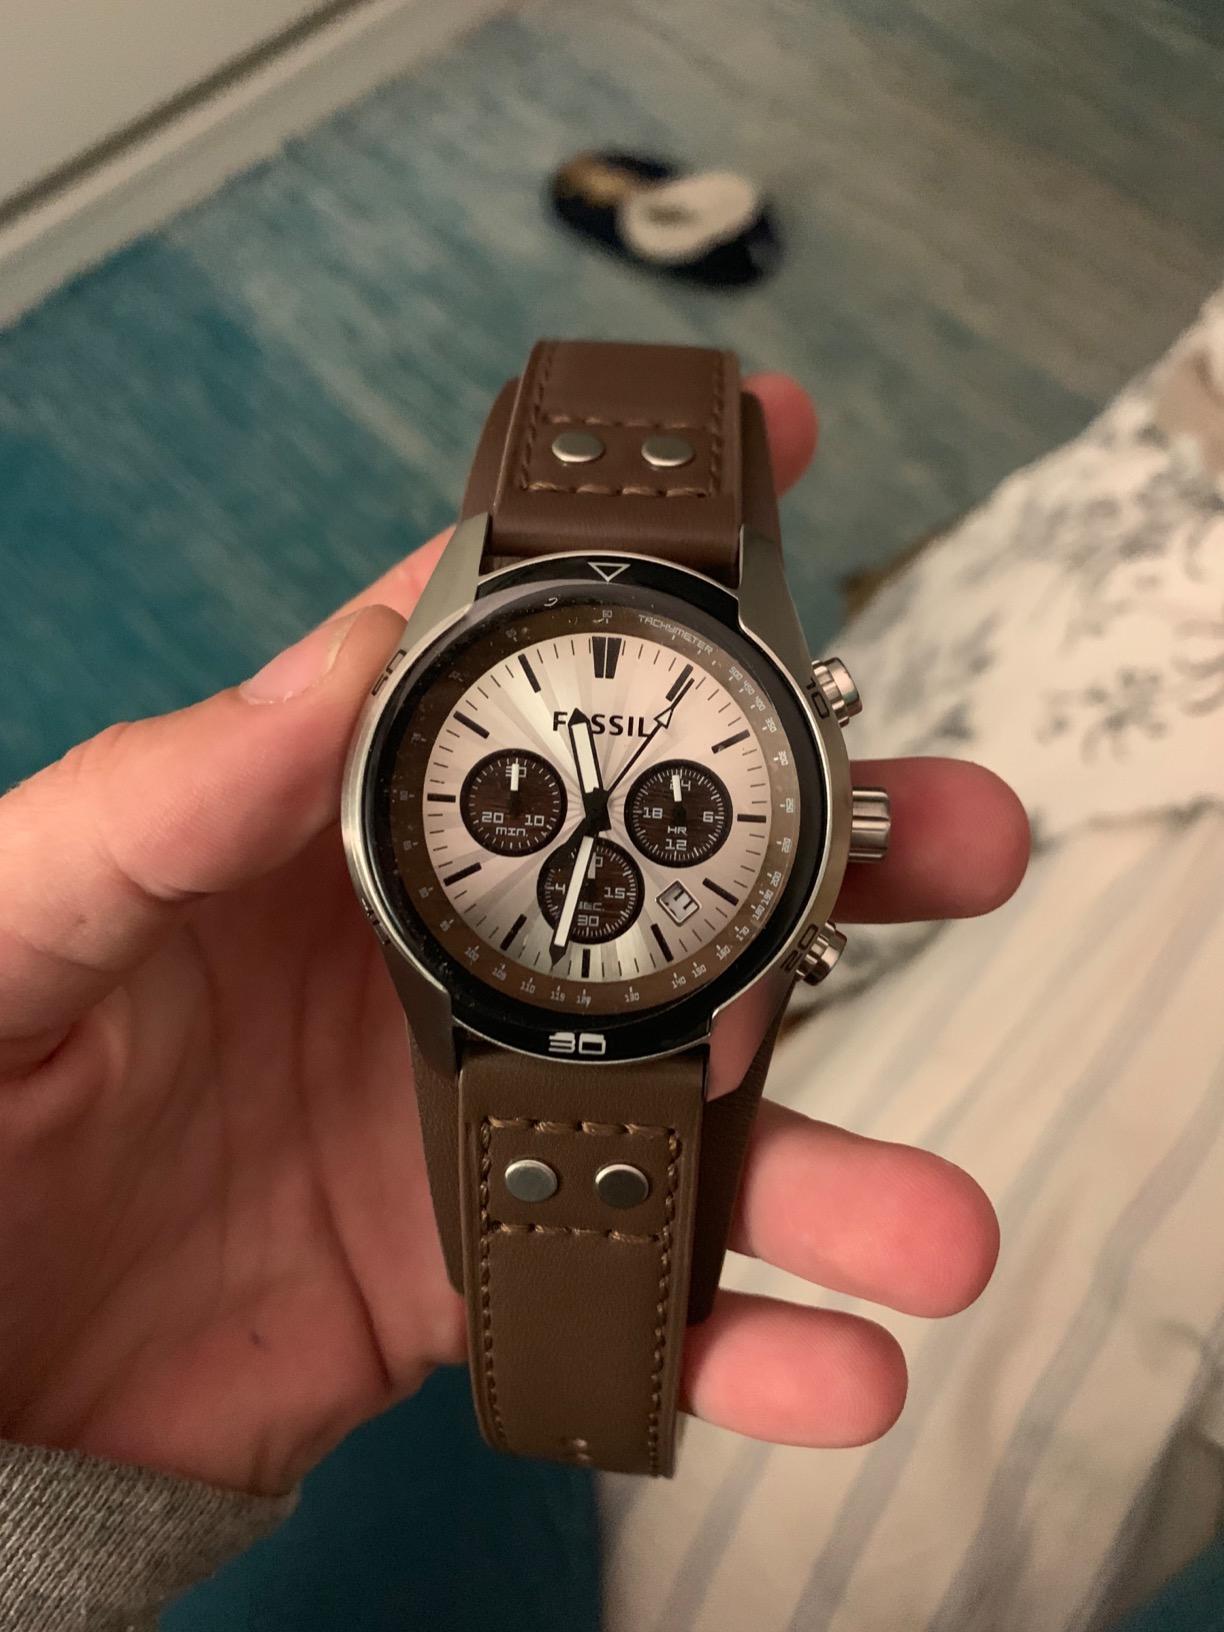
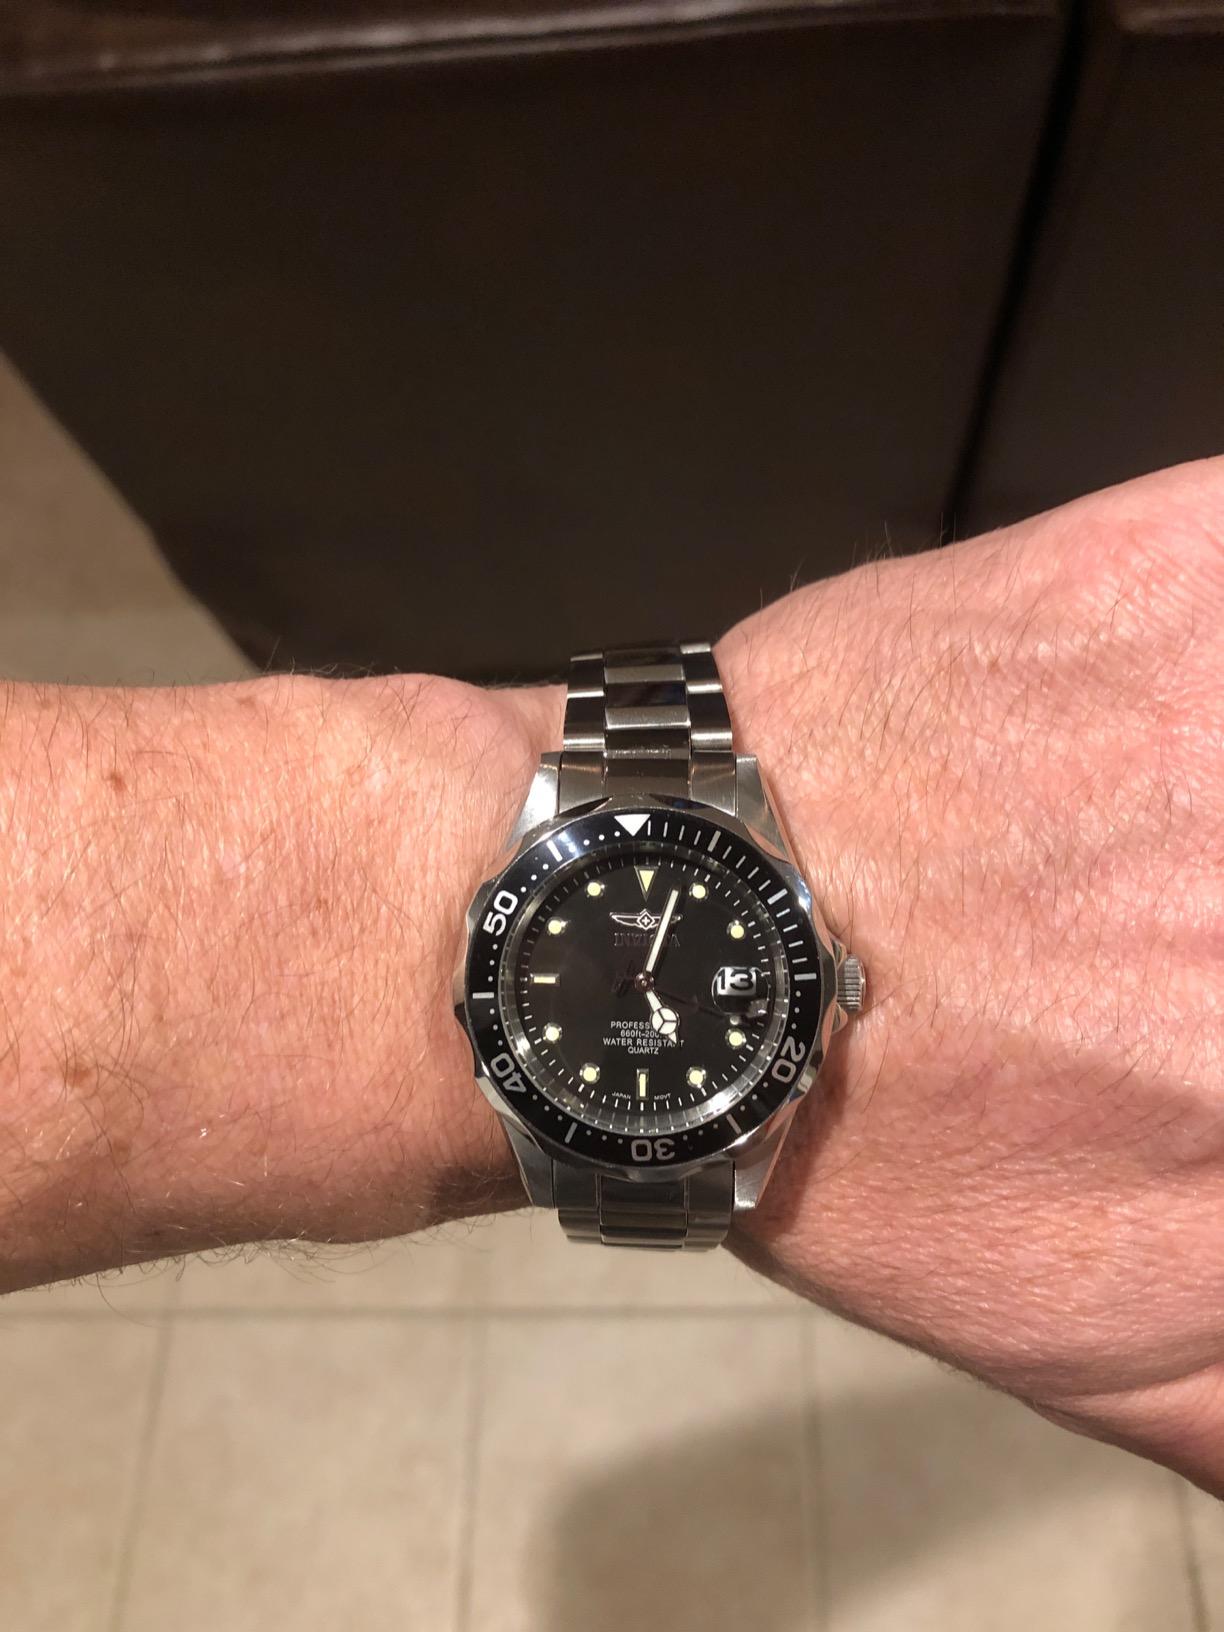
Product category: accessories_watch
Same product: no